Nonsuch (sailboat)

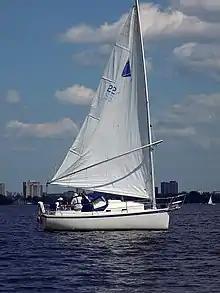
Nonsuch 22

In the mid-1970s, Gordon Fisher, a respected Canadian sailor, commissioned designer Mark Ellis (yacht designer) to create a design for a cruising sailboat which would have decent accommodations, but still be easy for a singlehander to manage. Ellis designed a Ljungström rig, modified with a wishbone boom, on a 30-foot modern hull with a plumb bow, fin keel and balanced rudder. A beam of nearly 12 feet and cambered house-top created a large interior with accommodation equal to a standard yacht several feet longer. George Hinterhoeller, after some initial reservations about the design, agreed to build the boats, and the first Nonsuch 30 rolled out of his shop in the summer of 1978.